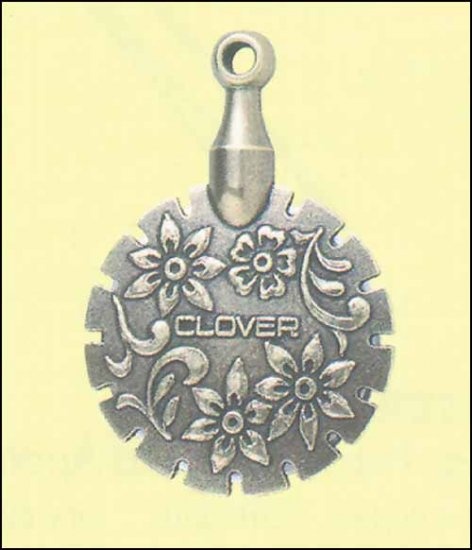
ANTIQUE GOLD THREAD CUTTER PENDANT
Antique Gold Thread Cutter Pendant. This charming pendant is designed with a sharp circular blade inside so threads can be cut using any of the grooves. Approx 1" diameter.
Brand: Yarn Tree
Category: Arts & Entertainment > Hobbies & Creative Arts > Arts & Crafts > Art & Crafting Tools > Craft Cutting & Embossing Tools > Thread & Yarn Cutters > Pendant Cutters